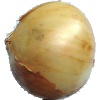
Label: Onion White 1